Member of the Government

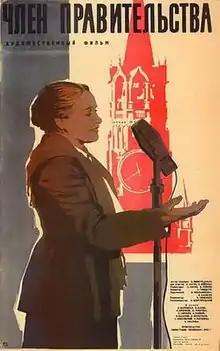

Member of the Government is a 1939 Soviet drama film directed by Iosif Kheifits and Aleksandr Zarkhi.